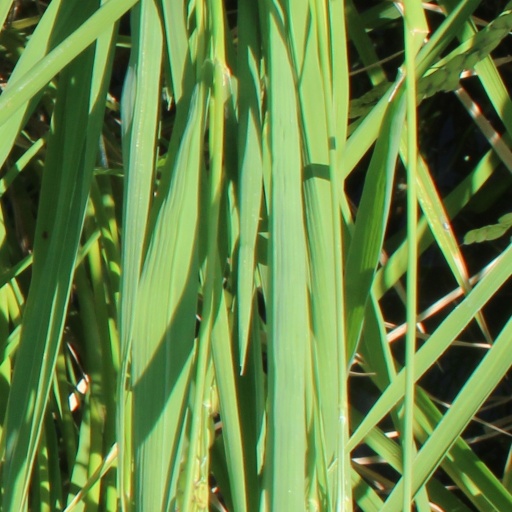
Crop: rice